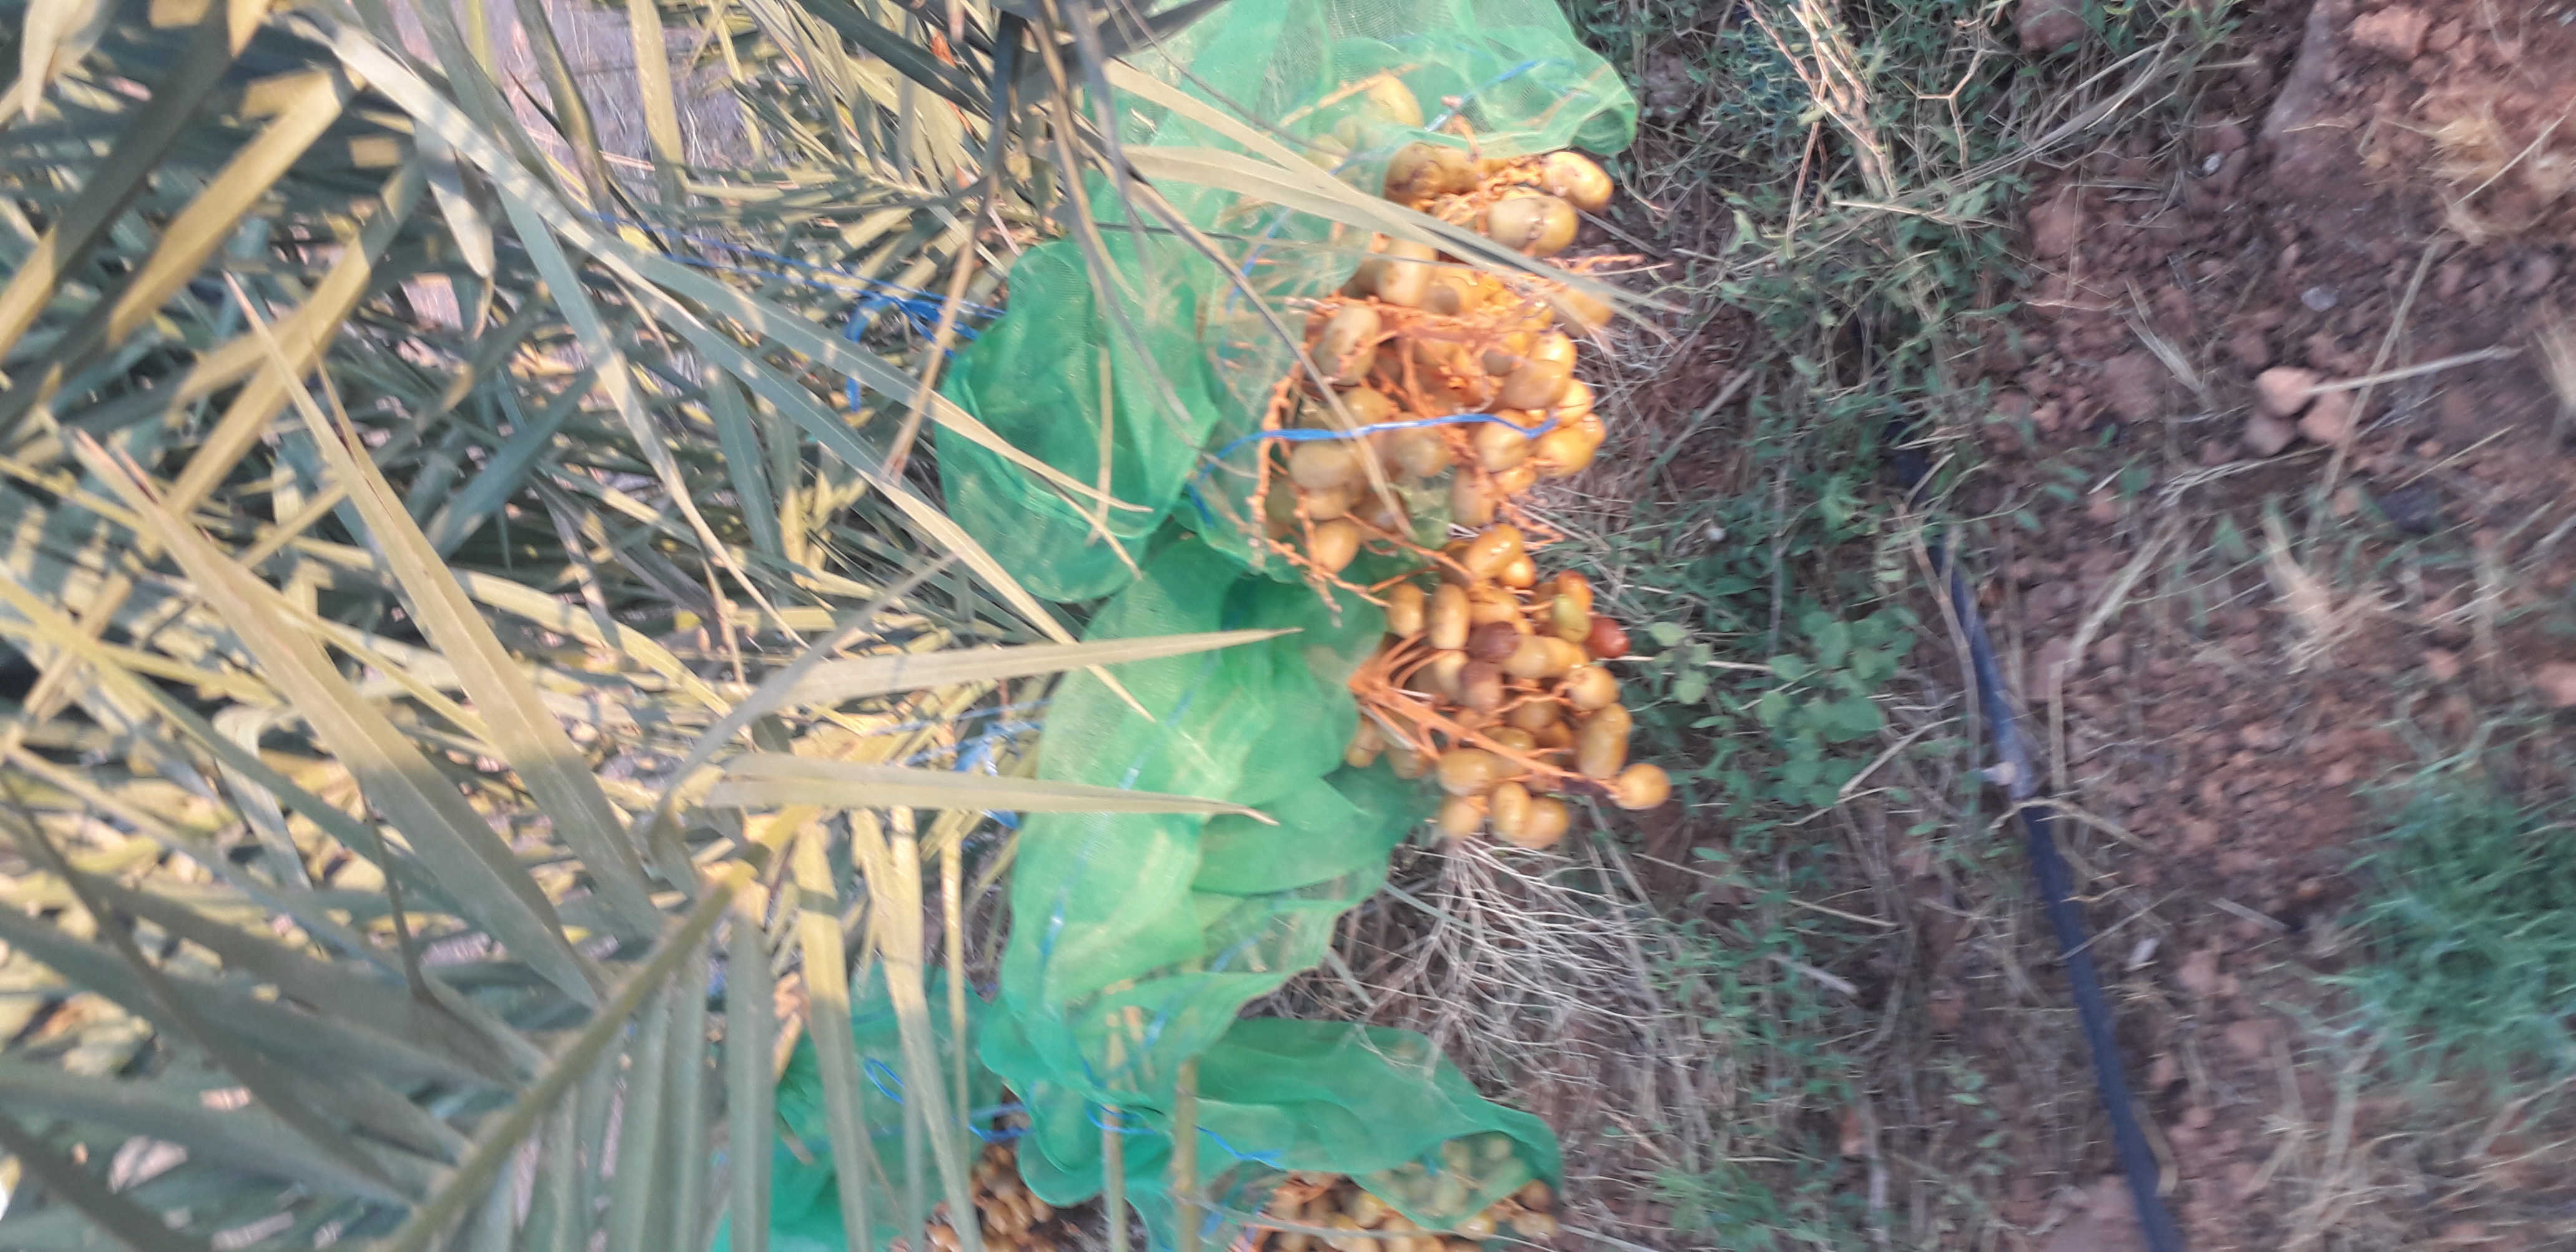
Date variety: Boufagous